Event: Nepal Earthquake
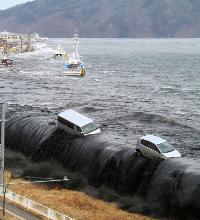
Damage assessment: damage